TO-18

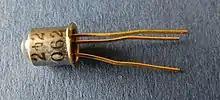
Phototransistor in a modified TO-18 package with lens on top.

The 3-lead TO-18 is used for transistors and other devices using no more than three leads. Variants for diodes, photodiodes and LEDs may have only two leads. Light-sensitive or light-emitting devices have a transparent window, lens, or parabolic reflectors in the top of the case rather than a sealed, flat top. For example, diode lasers such as those found in CD players may be packaged in TO-18 cases with a lens.